Shen Zemin

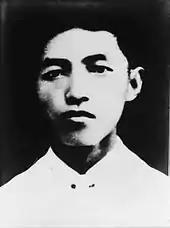
Shen Zemin

Shen Zemin (June 23, 1900 – November 20, 1933) was one of the earliest members of the Chinese Communist Party (CCP), elected to the 6th Central Committee of the Chinese Communist Party in 1931. He was the younger brother of the prominent novelist Mao Dun (Shen Yanbing) and a member of the 28 Bolsheviks. He was married to Zhang Qinqiu, one of the three female members of the 28 Bolsheviks.